Arnold Williams (American politician)

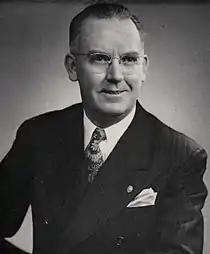
From 1946's "Gem of the Mountains", the yearbook of the University of Idaho

Arnold Williams (May 21, 1898 – May 25, 1970) was an American politician and businessman who served as the 21st governor of Idaho from 1945 until 1947. A member of the Democratic Party, he later served as Idaho's secretary of state from 1959 until 1966.